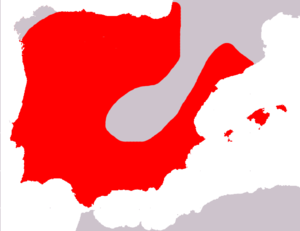
Cette liste commentée recense la mammalofaune aux îles Baléares. Elle répertorie les espèces de mammifères baléares actuels et celles qui ont été récemment classifiées comme éteintes. Cette liste comporte 61 espèces réparties en neuf ordres et 19 familles, dont une est « en danger critique d'extinction », une autre est « en danger », quatre sont « vulnérables », cinq sont « quasi menacées » et trois ont des « données insuffisantes » pour être classées.
Cette liste commentée recense la mammalofaune en Espagne. Elle répertorie les espèces de mammifères espagnols actuels et celles qui ont été récemment classifiées comme éteintes. Comme ici n'est référencé que l'Espagne « européenne », cette liste ne comptabilise pas les animaux présents dans Ceuta, Melilla et les plazas de soberanía, qui sont des régions situées en Afrique du Nord, ni des îles Canaries, qui sont en Macaronésie.
Cette liste commentée recense la mammalofaune au Portugal continental. Elle répertorie les espèces de mammifères portugais actuels et celles qui ont été récemment classifiées comme éteintes. Cette liste comporte 107 espèces réparties en dix ordres et trente familles, dont une est « en danger critique d'extinction », six sont « en danger », cinq sont « vulnérables », neuf sont « quasi menacées » et dix ont des « données insuffisantes » pour être classées.